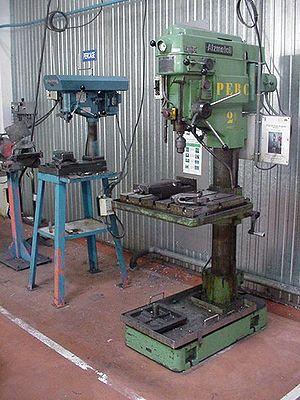
Une perceuse ou foreuse est un outil qui sert à percer ou tarauder des trous dans différents matériaux à l'aide de forets. Les perceuses modernes sont l'aboutissement de plusieurs siècles de technologie. Les vilebrequins sont apparus dans les ateliers de menuisiers et chez les charpentiers vers le XVᵉ siècle. Les perceuses manuelles à engrenage datent du XIXᵉ siècle, et c'est vers la fin du XIXᵉ siècle que sont apparues les premières perceuses électriques.